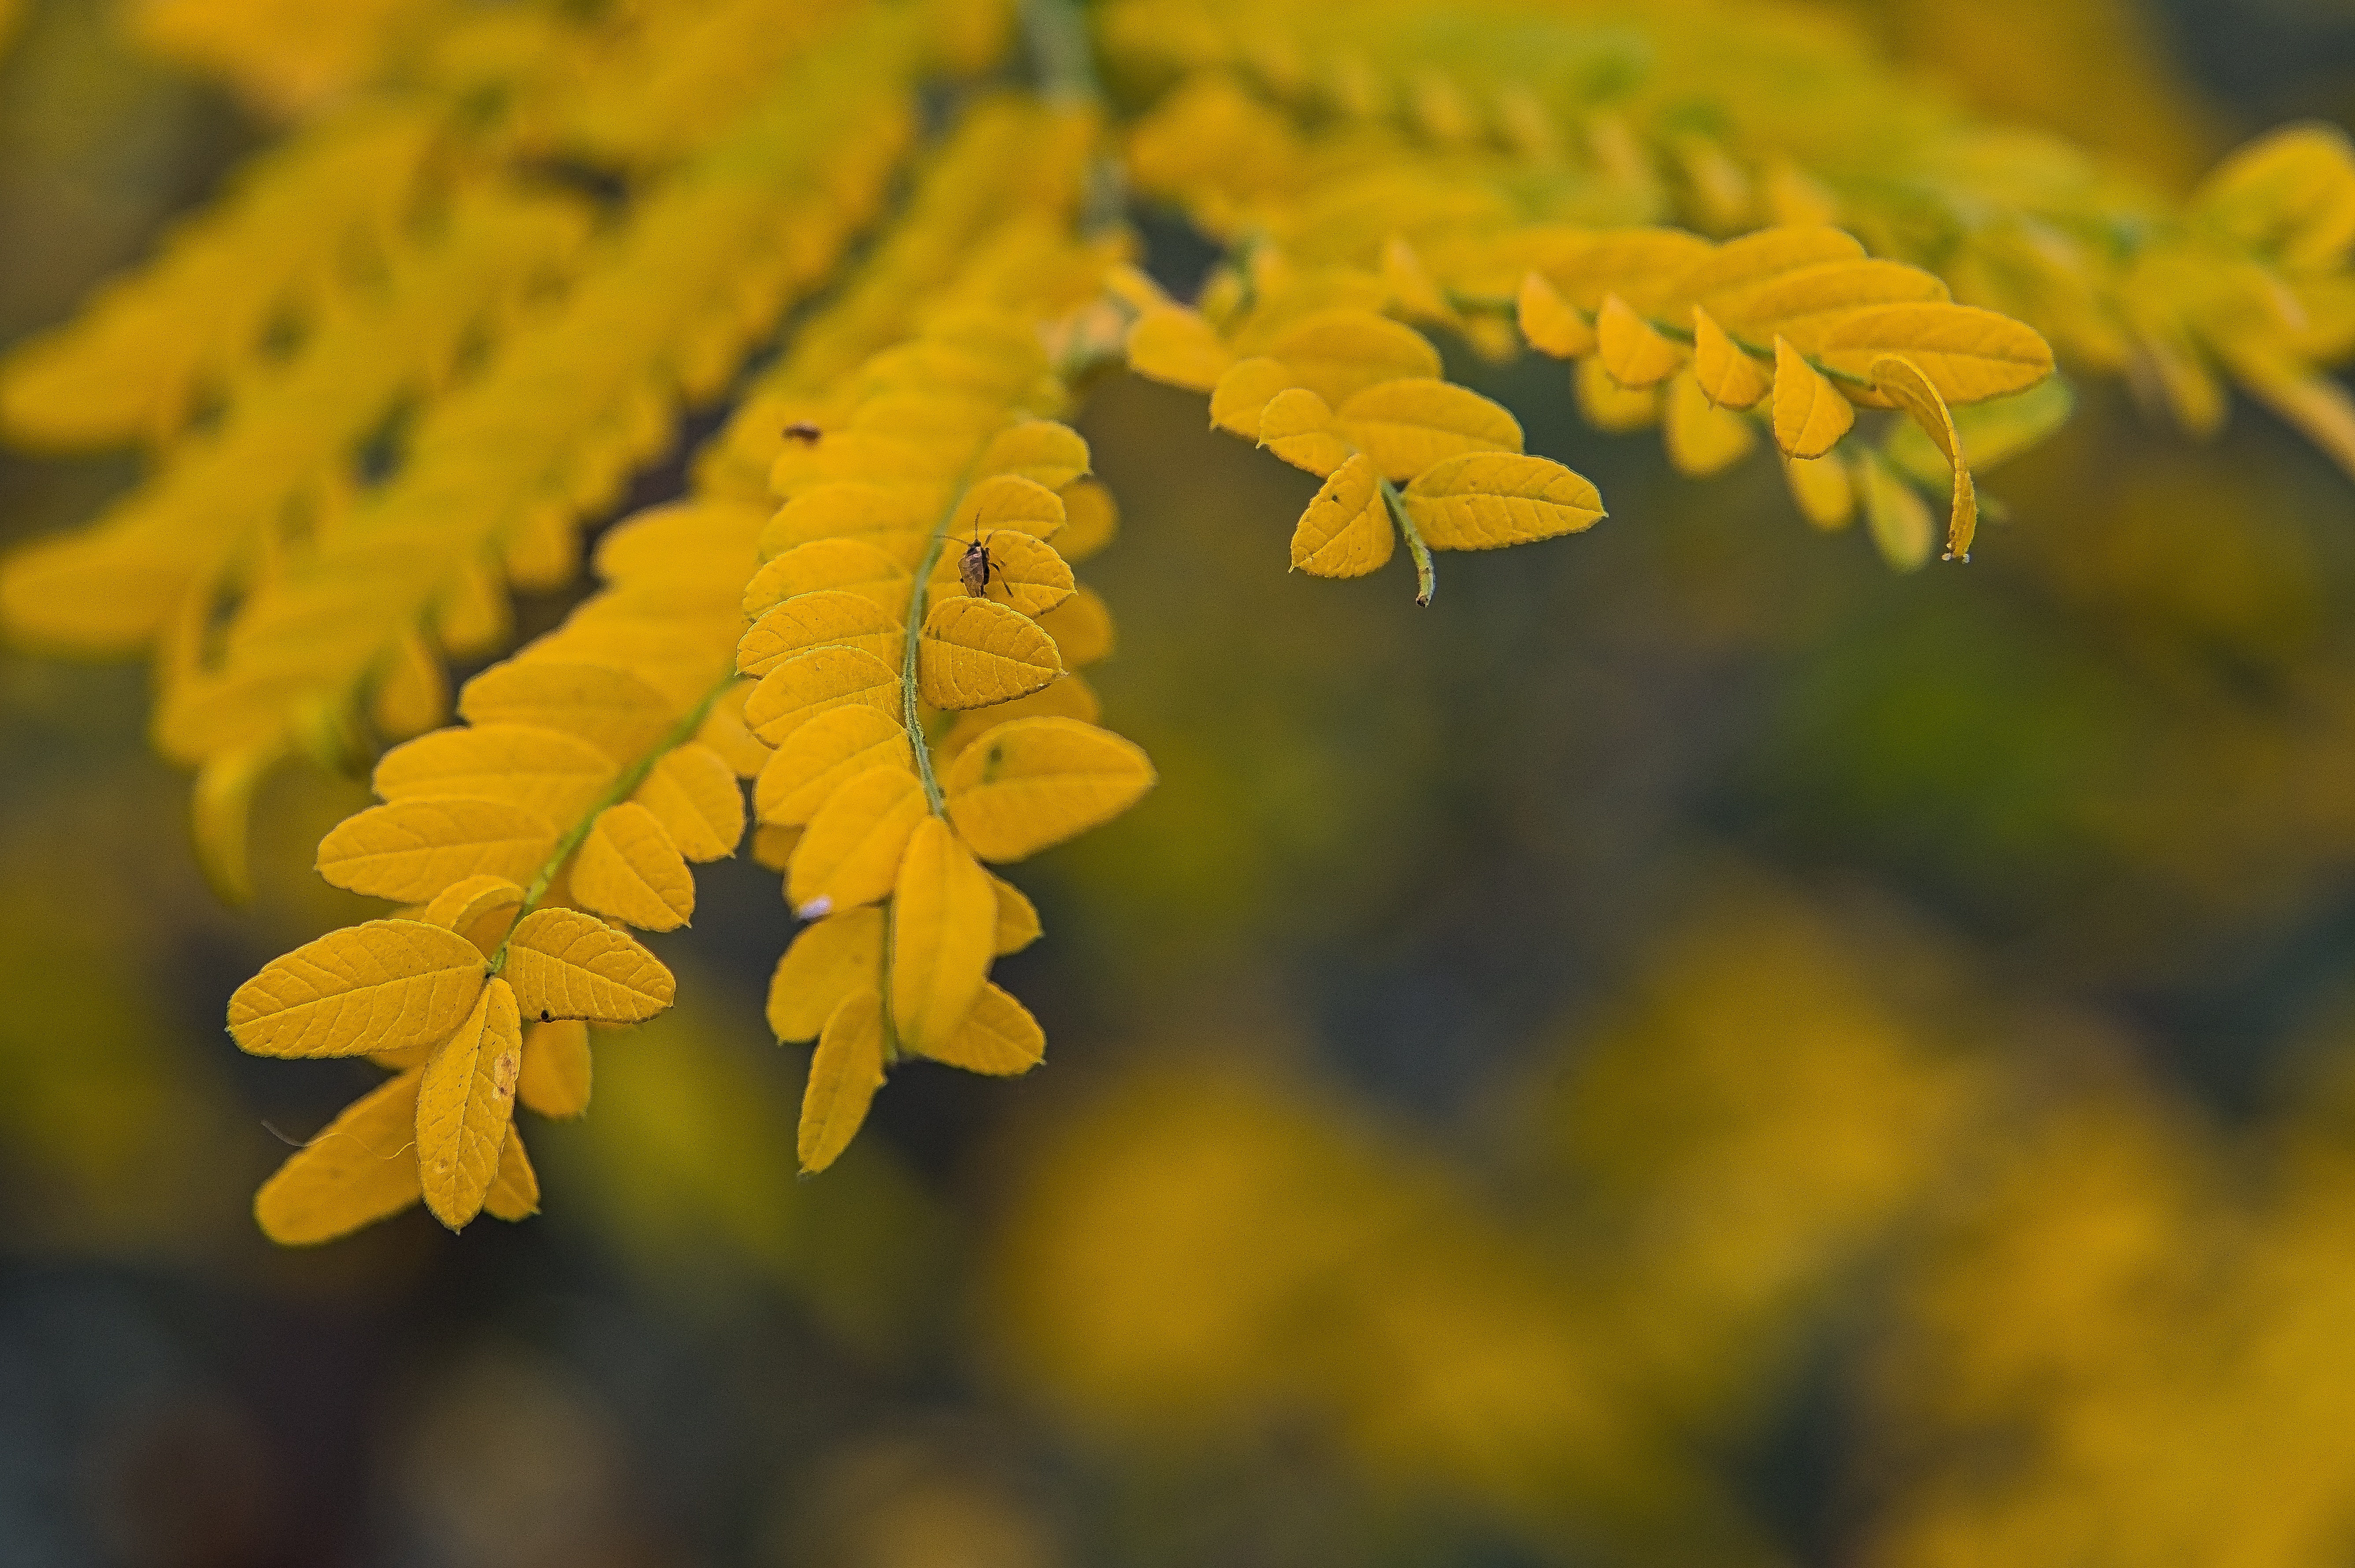
tree, nature, branch, blossom, plant, meadow, sunlight, leaf, fall, flower, green, golden, produce, color, autumn, botany, colorful, yellow, flora, rapeseed, wildflower, close up, leaves, autumn leaves, fall leaves, emotion, brassica, macro photography, flowering plant, maidenhair tree, fall leaves background, plant stem, woody plant, land plant